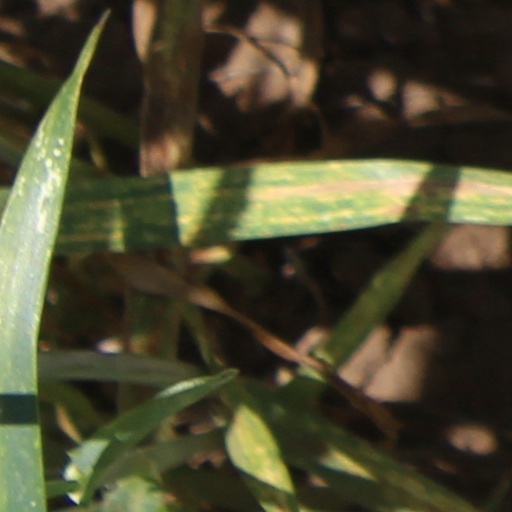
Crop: wheat